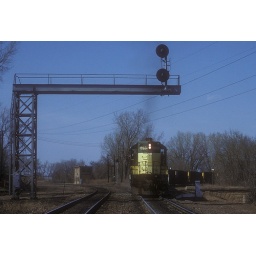
6632 assists on the back end of Bayport coal train going past the former GN Westminster tower in St. Paul.